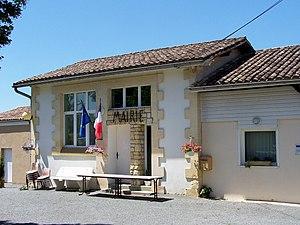
Mairie de Fossès-et-Baleyssac, Gironde, France
Fossès-et-Baleyssac est une commune du Sud-Ouest de la France, située dans le département de la Gironde en région Nouvelle-Aquitaine.